William Monroe Trotter House

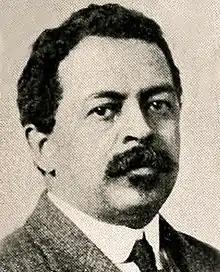
William Monroe Trotter in 1915

William Monroe Trotter was born in Ohio. His father, James Monroe Trotter, was a veteran of the American Civil War, serving in the 55th Massachusetts Infantry Regiment, and was an activist for African American participation in civil affairs. Trotter graduated high school at the top of an otherwise all-white class, and attended Harvard University, where he graduated in 1895 with honors and was the first African American elected a Phi Beta Kappa. He helped organize the "Boston Literary and Historical Association" in 1901, a forum for militant political thinkers, including W. E. B. Du Bois and Oswald Garrison Villard. The same year, he founded the "Boston Guardian", a weekly newspaper in which he regularly criticized educator Booker T. Washington for his accommodationist policies. He was also a founder, along with Du Bois, of the Niagara Movement in 1905—a precursor of the National Association for the Advancement of Colored People (NAACP). He was an uncompromising voice in the fight for civil rights, but was notoriously difficult to work with, and played no role in the NAACP after its founding.